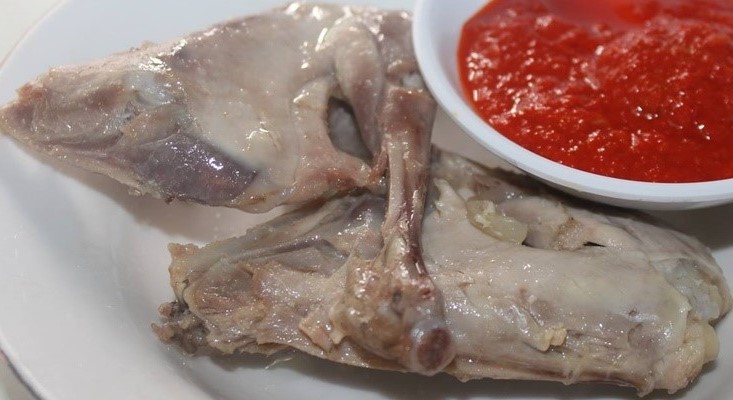
Label: ayam_pop